Kalaniyot

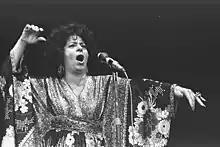
Shoshana Damari, who performed the most famous version of the song.

Kalaniyot (English: "anemones") is an Israeli song that became popular in the days leading up to the establishment of the State of Israel and has remained an Israeli classic.